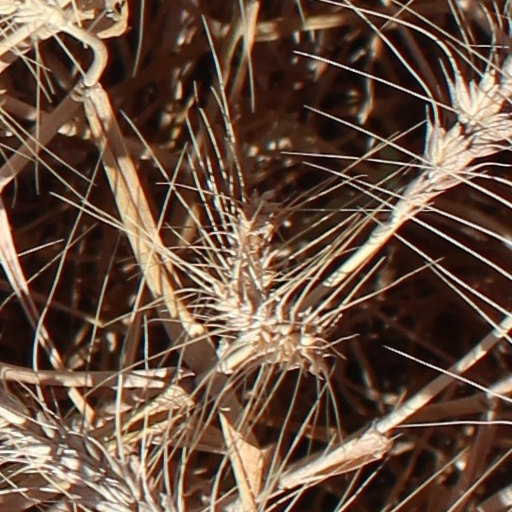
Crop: wheat